Landmarks of Marrakesh

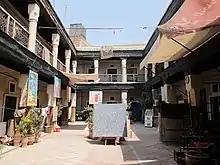
A traditional "funduq" in the Mouassine neighbourhood

A "funduq" (also spelled "fondouk" or "foundouk") is a traditional type of merchant building in Morocco and across much of the historic Muslim world. Also known as a caravanserai, in other regions it is variously called a "khan" or "wikala." Funduqs were typically one or two stories tall and centered around a large courtyard surrounded by a gallery which gave access to rooms across each floor. The ground floor was usually used for storage of merchant goods and animals while the upper floors contained rooms and accommodations for merchants from outside the city. More than just inns, they were also places of business. For convenience, they were mostly along the city's major streets or near its main gates, usually within the main commercial districts and near its workshops. Some funduqs were specialized for particular types of goods: for example, the "funduq as-sukkar" was specialized in the sugar trade, the "funduq al-'atriyya" was for spice merchants, etc. Others were associated with particular merchant guilds or even with particular Sufi religious brotherhoods.